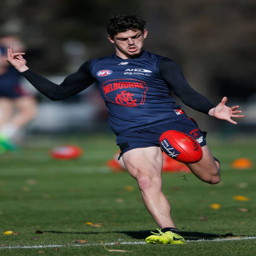
person kicks the ball during a training session .